Hugo Torres (footballer)

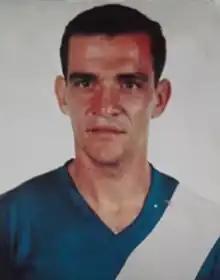

Hugo Ricardo Torres Ocampo (born 9 July 1945) is a Guatemalan footballer. He competed in the men's tournament at the 1968 Summer Olympics.